Mexican featherwork

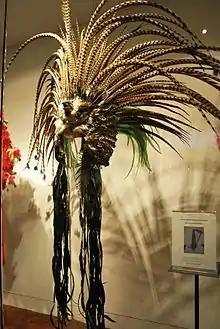
Headdress for the Concheros dance at the Museo de Arte Popular in Mexico City

One notable family that continues the technique as a handcraft is the Olay family. This tradition began when Gabriel Olay traveled with a mule train and hunted birds during his wanderings. Then an indigenous person taught him the basics of feather working. He developed his craft then passed it onto his children and grandchildren. Most of the family works on reproductions of pre Hispanic images. Son Gabriel Olay Olay has created a large body of work in the technique and lives in Tlalpujahua, Michoacan. Four of his pieces are part of the collection of the Morelia Cultural Center and others in various museums in the state of Michoacan. His image of the Virgin of Guadalupe was given by Mexican president Luis Echeverría to Pope John XXIII and is part of the Vatican's collection. Grandson Hans Matias Olay specializes in reproducing the birds and flowers that the Nahuas in Guerrero paint on amate paper. In 1990, the National Museum of Anthropology held an exhibit of works by Gabriel Olay Ramos and his sisters Gloria and Esperanza. Olay Ramos lives in Mexico City and mostly uses rooster and hen feathers dyed in different colors. The Olays try to maintain as much of the pre Hispanic technique as possible, avoiding peacock and pheasant feathers as they are not native to Mexico. They use Campeche wax to affix the feathers and amate paper as the backing.